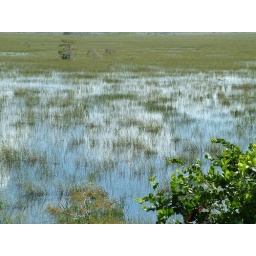
clouds reflected in the water-covered ground